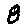
Label: 8